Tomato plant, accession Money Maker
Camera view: tilt-top (135 deg); turntable rotation: 300 degrees
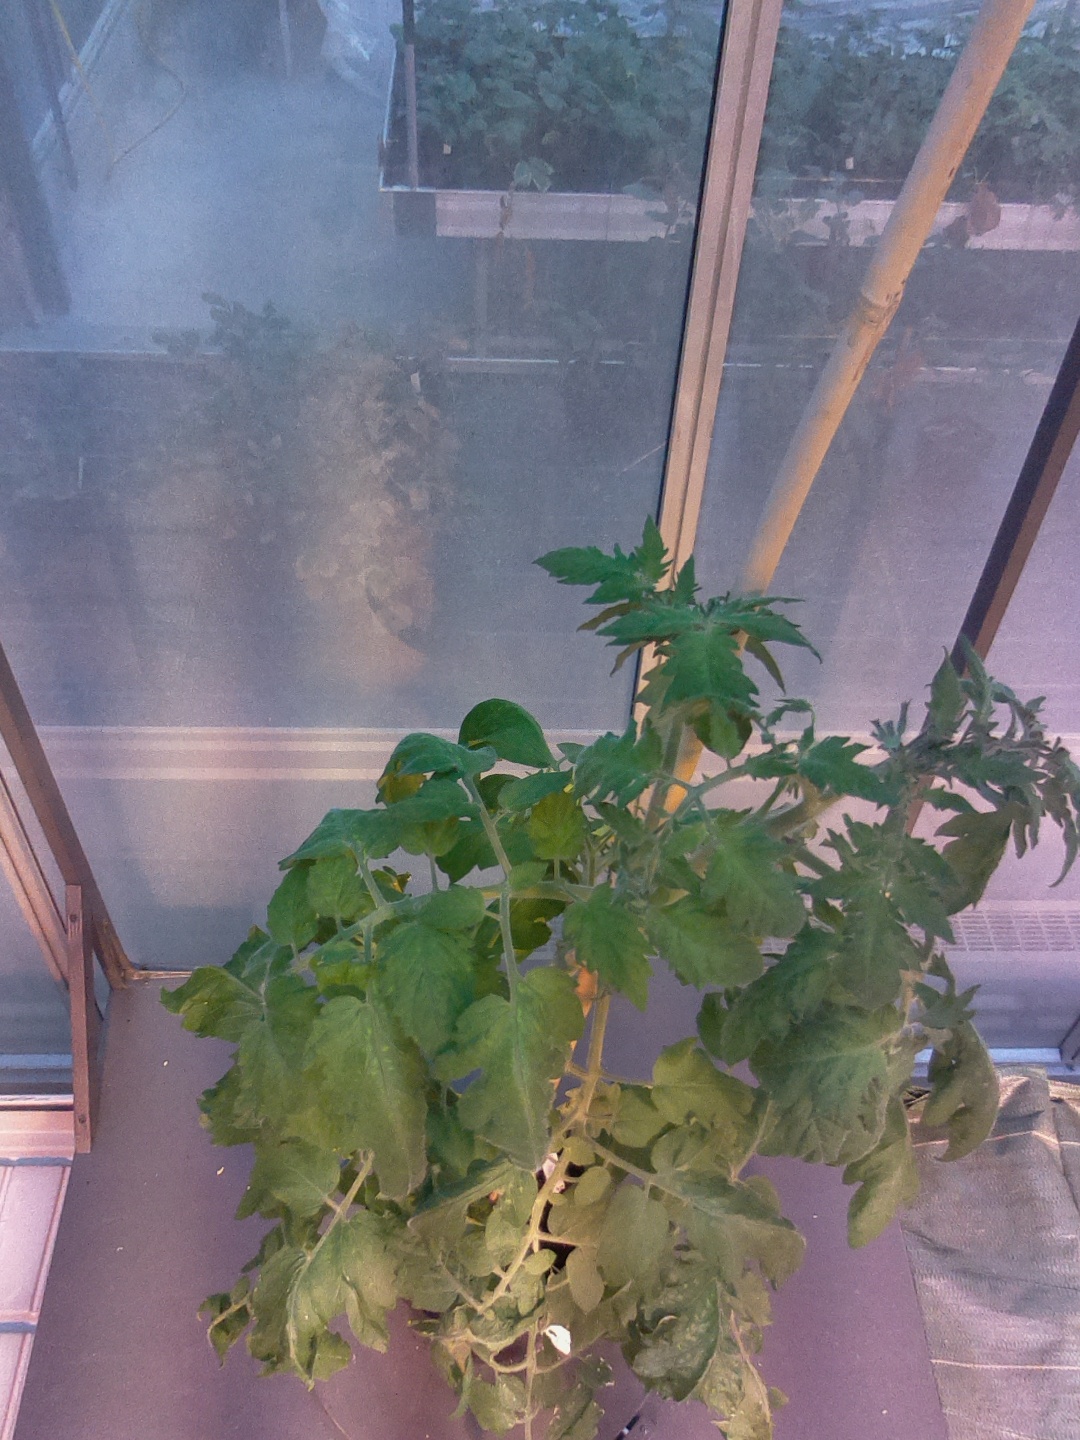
BBCH growth stage 65: Full flowering, 50%-60% of flowers open, first petals falling